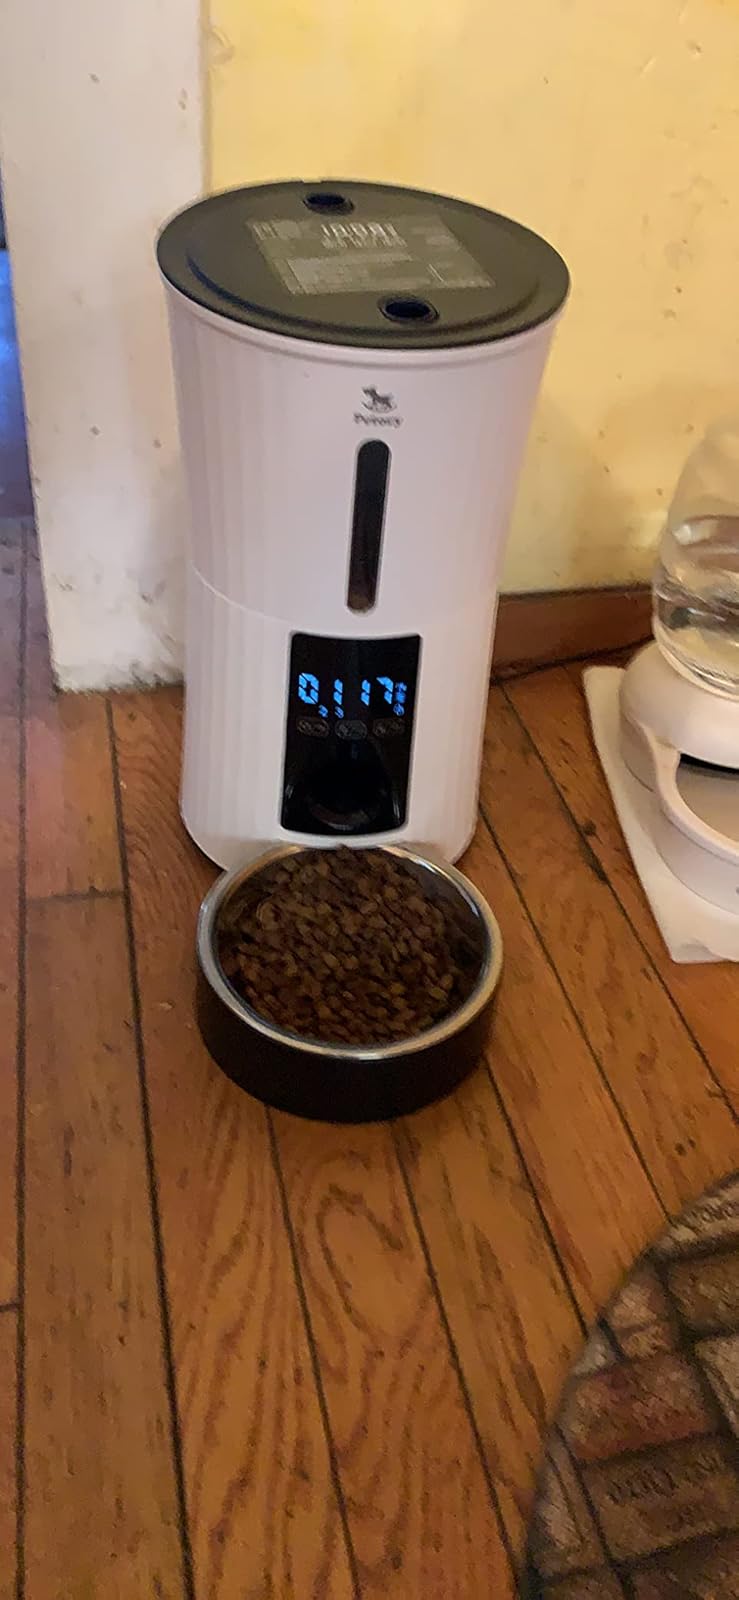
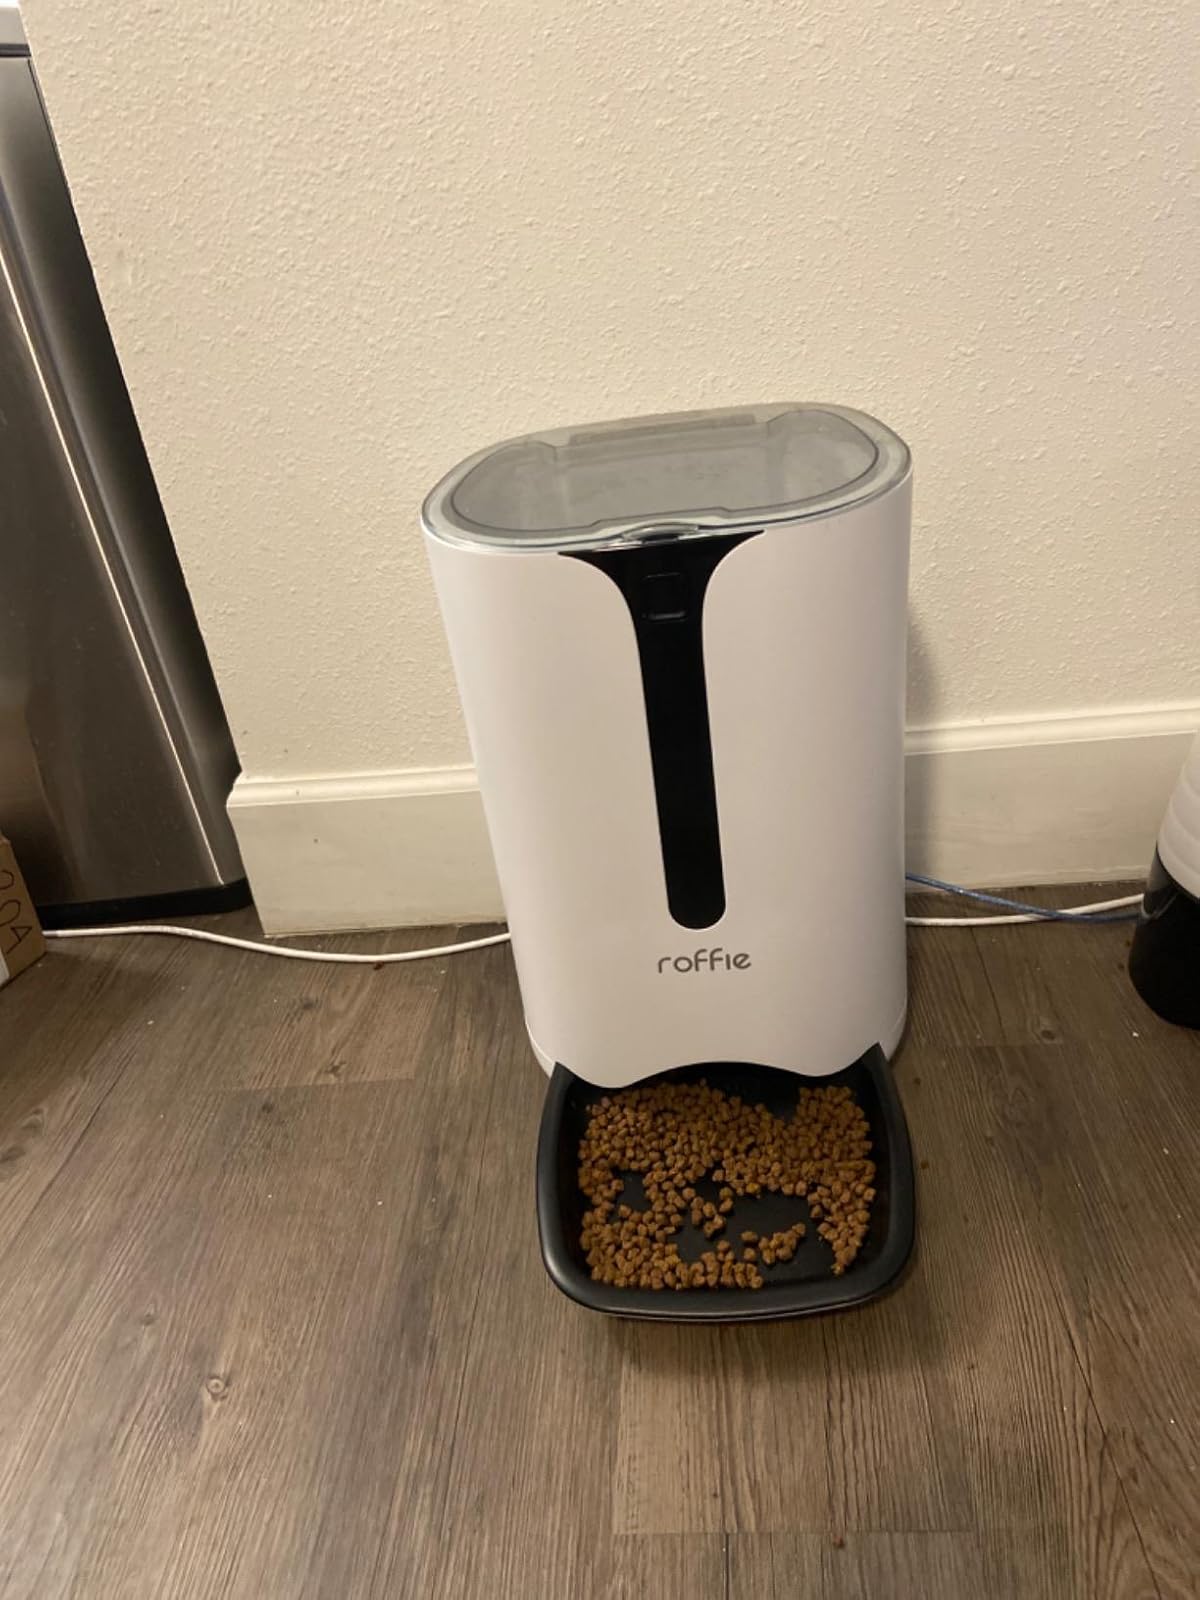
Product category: items_feeder
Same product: no